Tönnies Holding

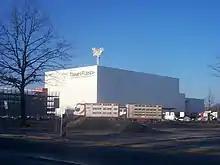
Tönnies main factory in Rheda-Wiedenbrück

The company was founded in 1971 by Bernd Tönnies, joined by his brother Clemens Tönnies a while later.